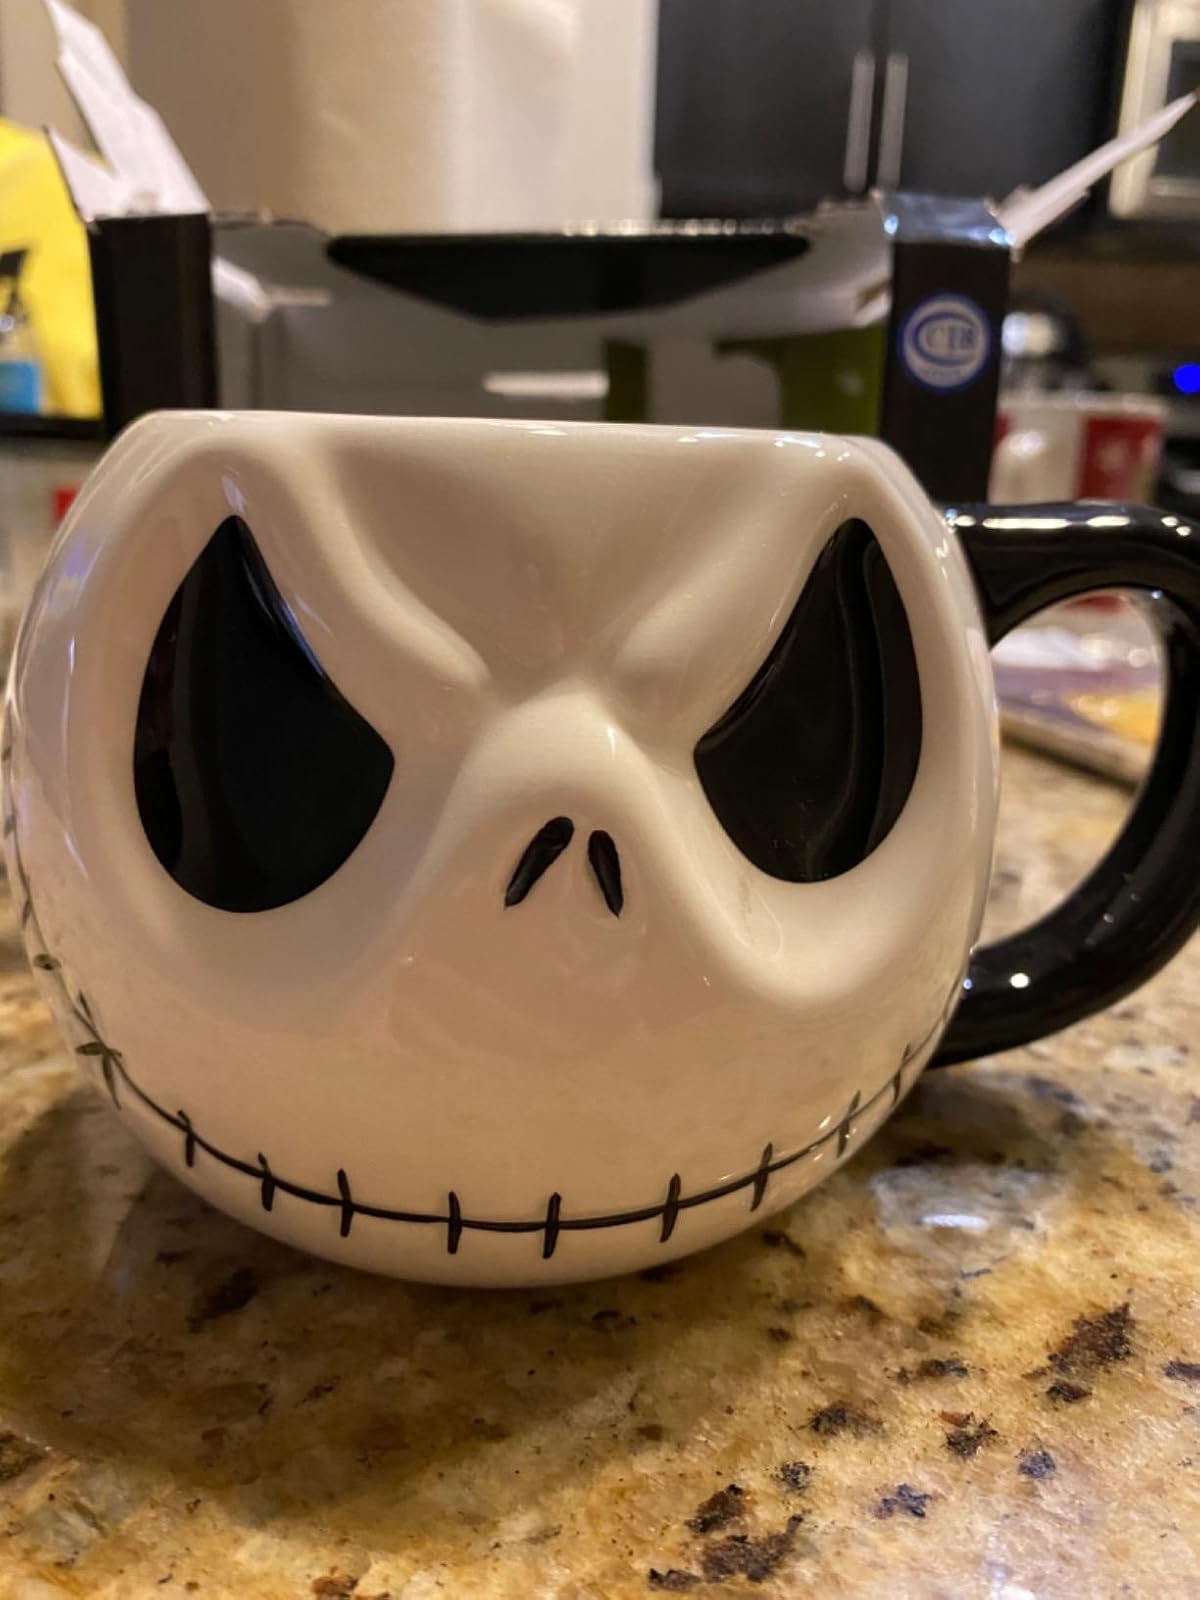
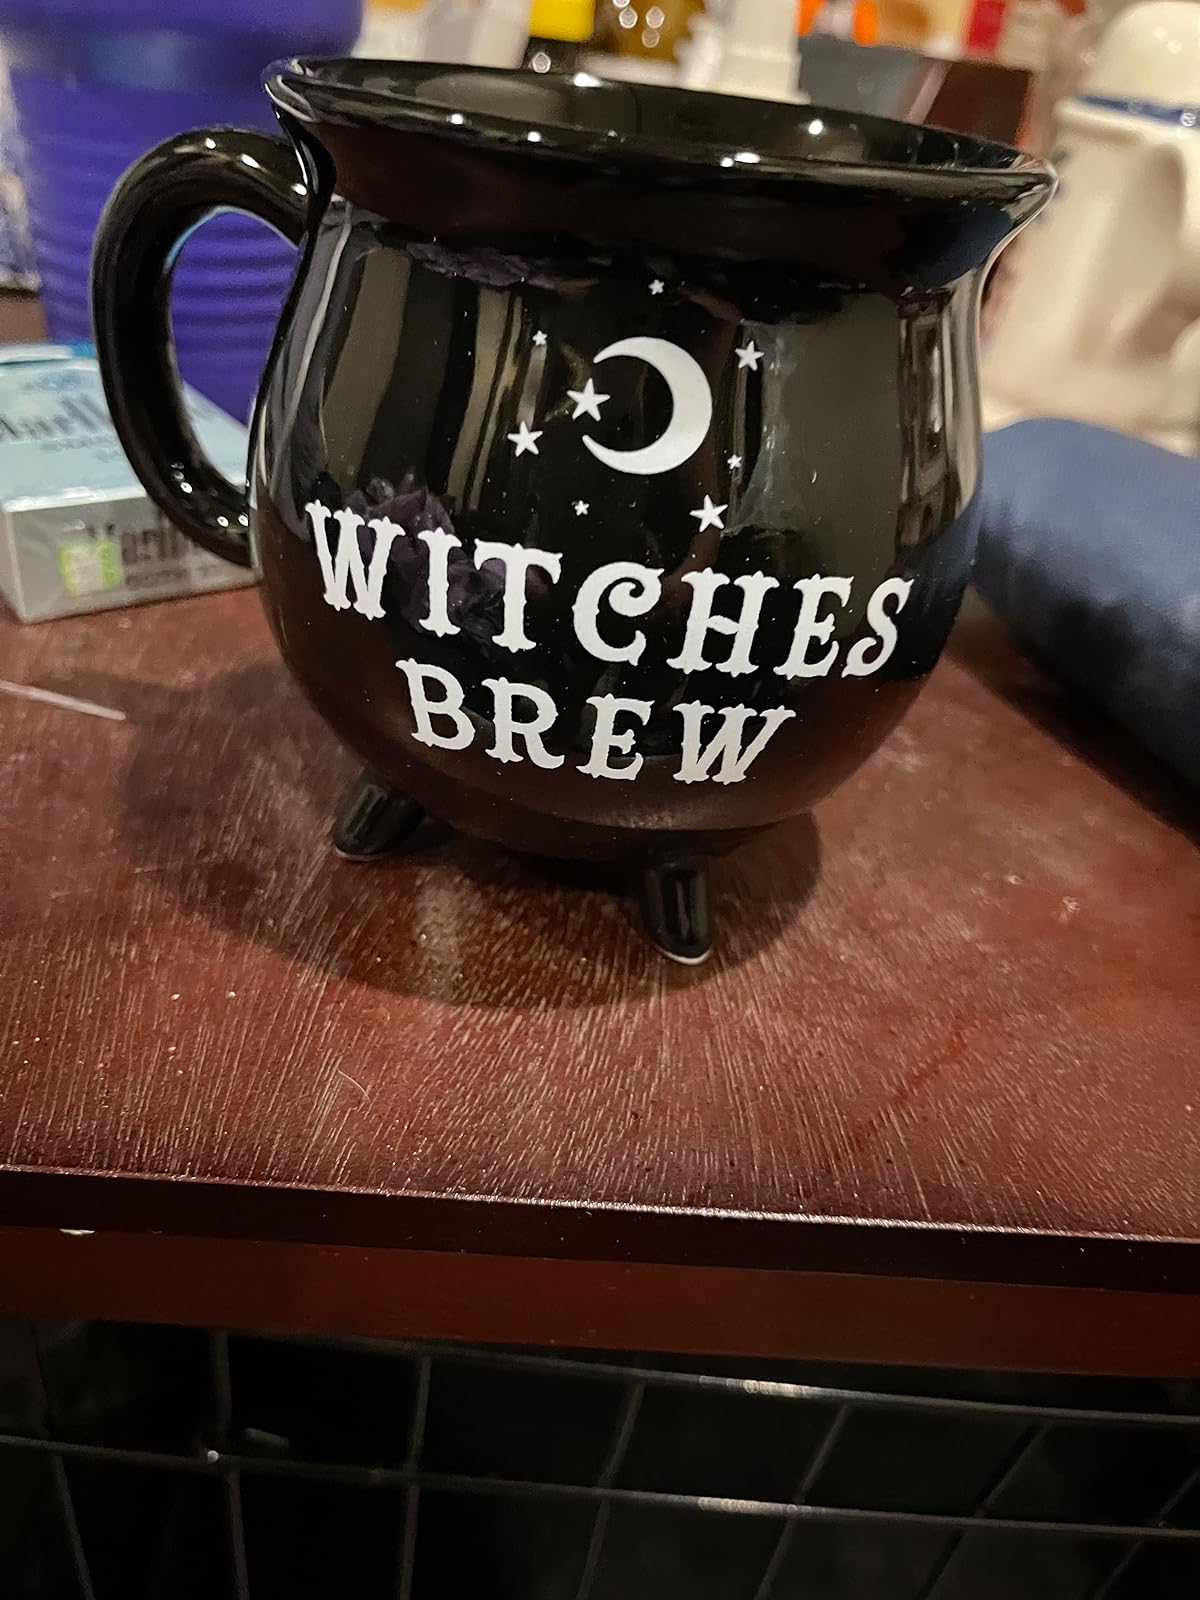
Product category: items_mug
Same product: no